Personnel numbers in the Royal Air Force

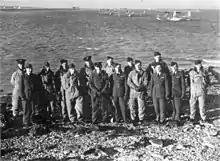
RAF personnel, Calshot, 1936; the RAF had just over 32,000 personnel

This is a list of personnel numbers in the Royal Air Force, from its inception in 1918, up until the modern day. Royal Air Force staffing numbers have fluctuated with periodic demand, however, since the end of the Second World War, numbers have decreased steadily and the RAF itself has shrunk in terms of operating bases. Several schemes have been implemented during times of excess staffing to reduce numbers.